Magallanes, Agusan del Norte

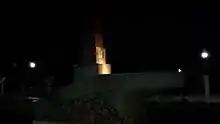
Magellan Shrine

The town has two plywood manufacturing firms: EMCO (Barangay Santo Rosario) and PSPI (Barangay Marcos), and one safety matches manufacturing firm: JAKA Equities Corp (Barangay Marcos). The three manufacturing plants are all on the main street and operating near the Baug River and Agusan River.